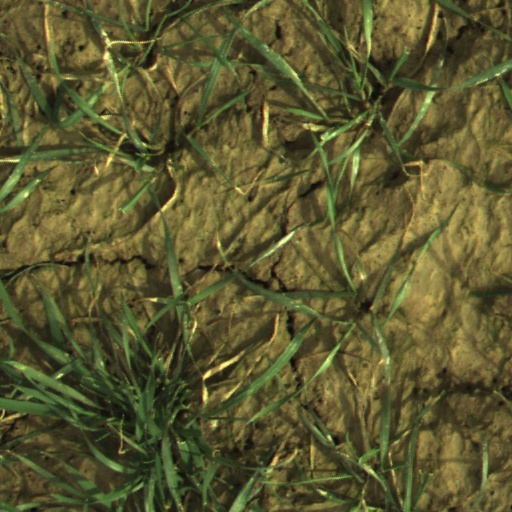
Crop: wheat